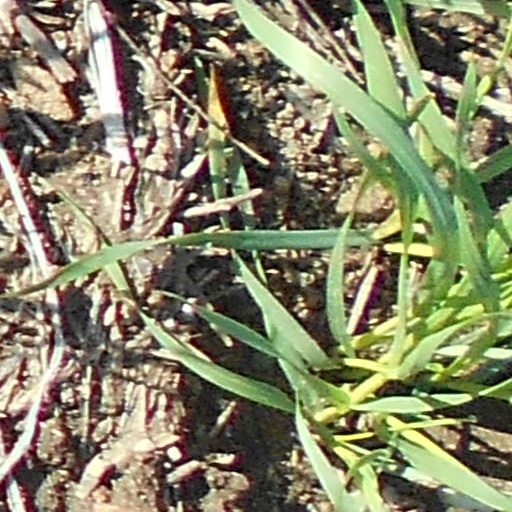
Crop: wheat